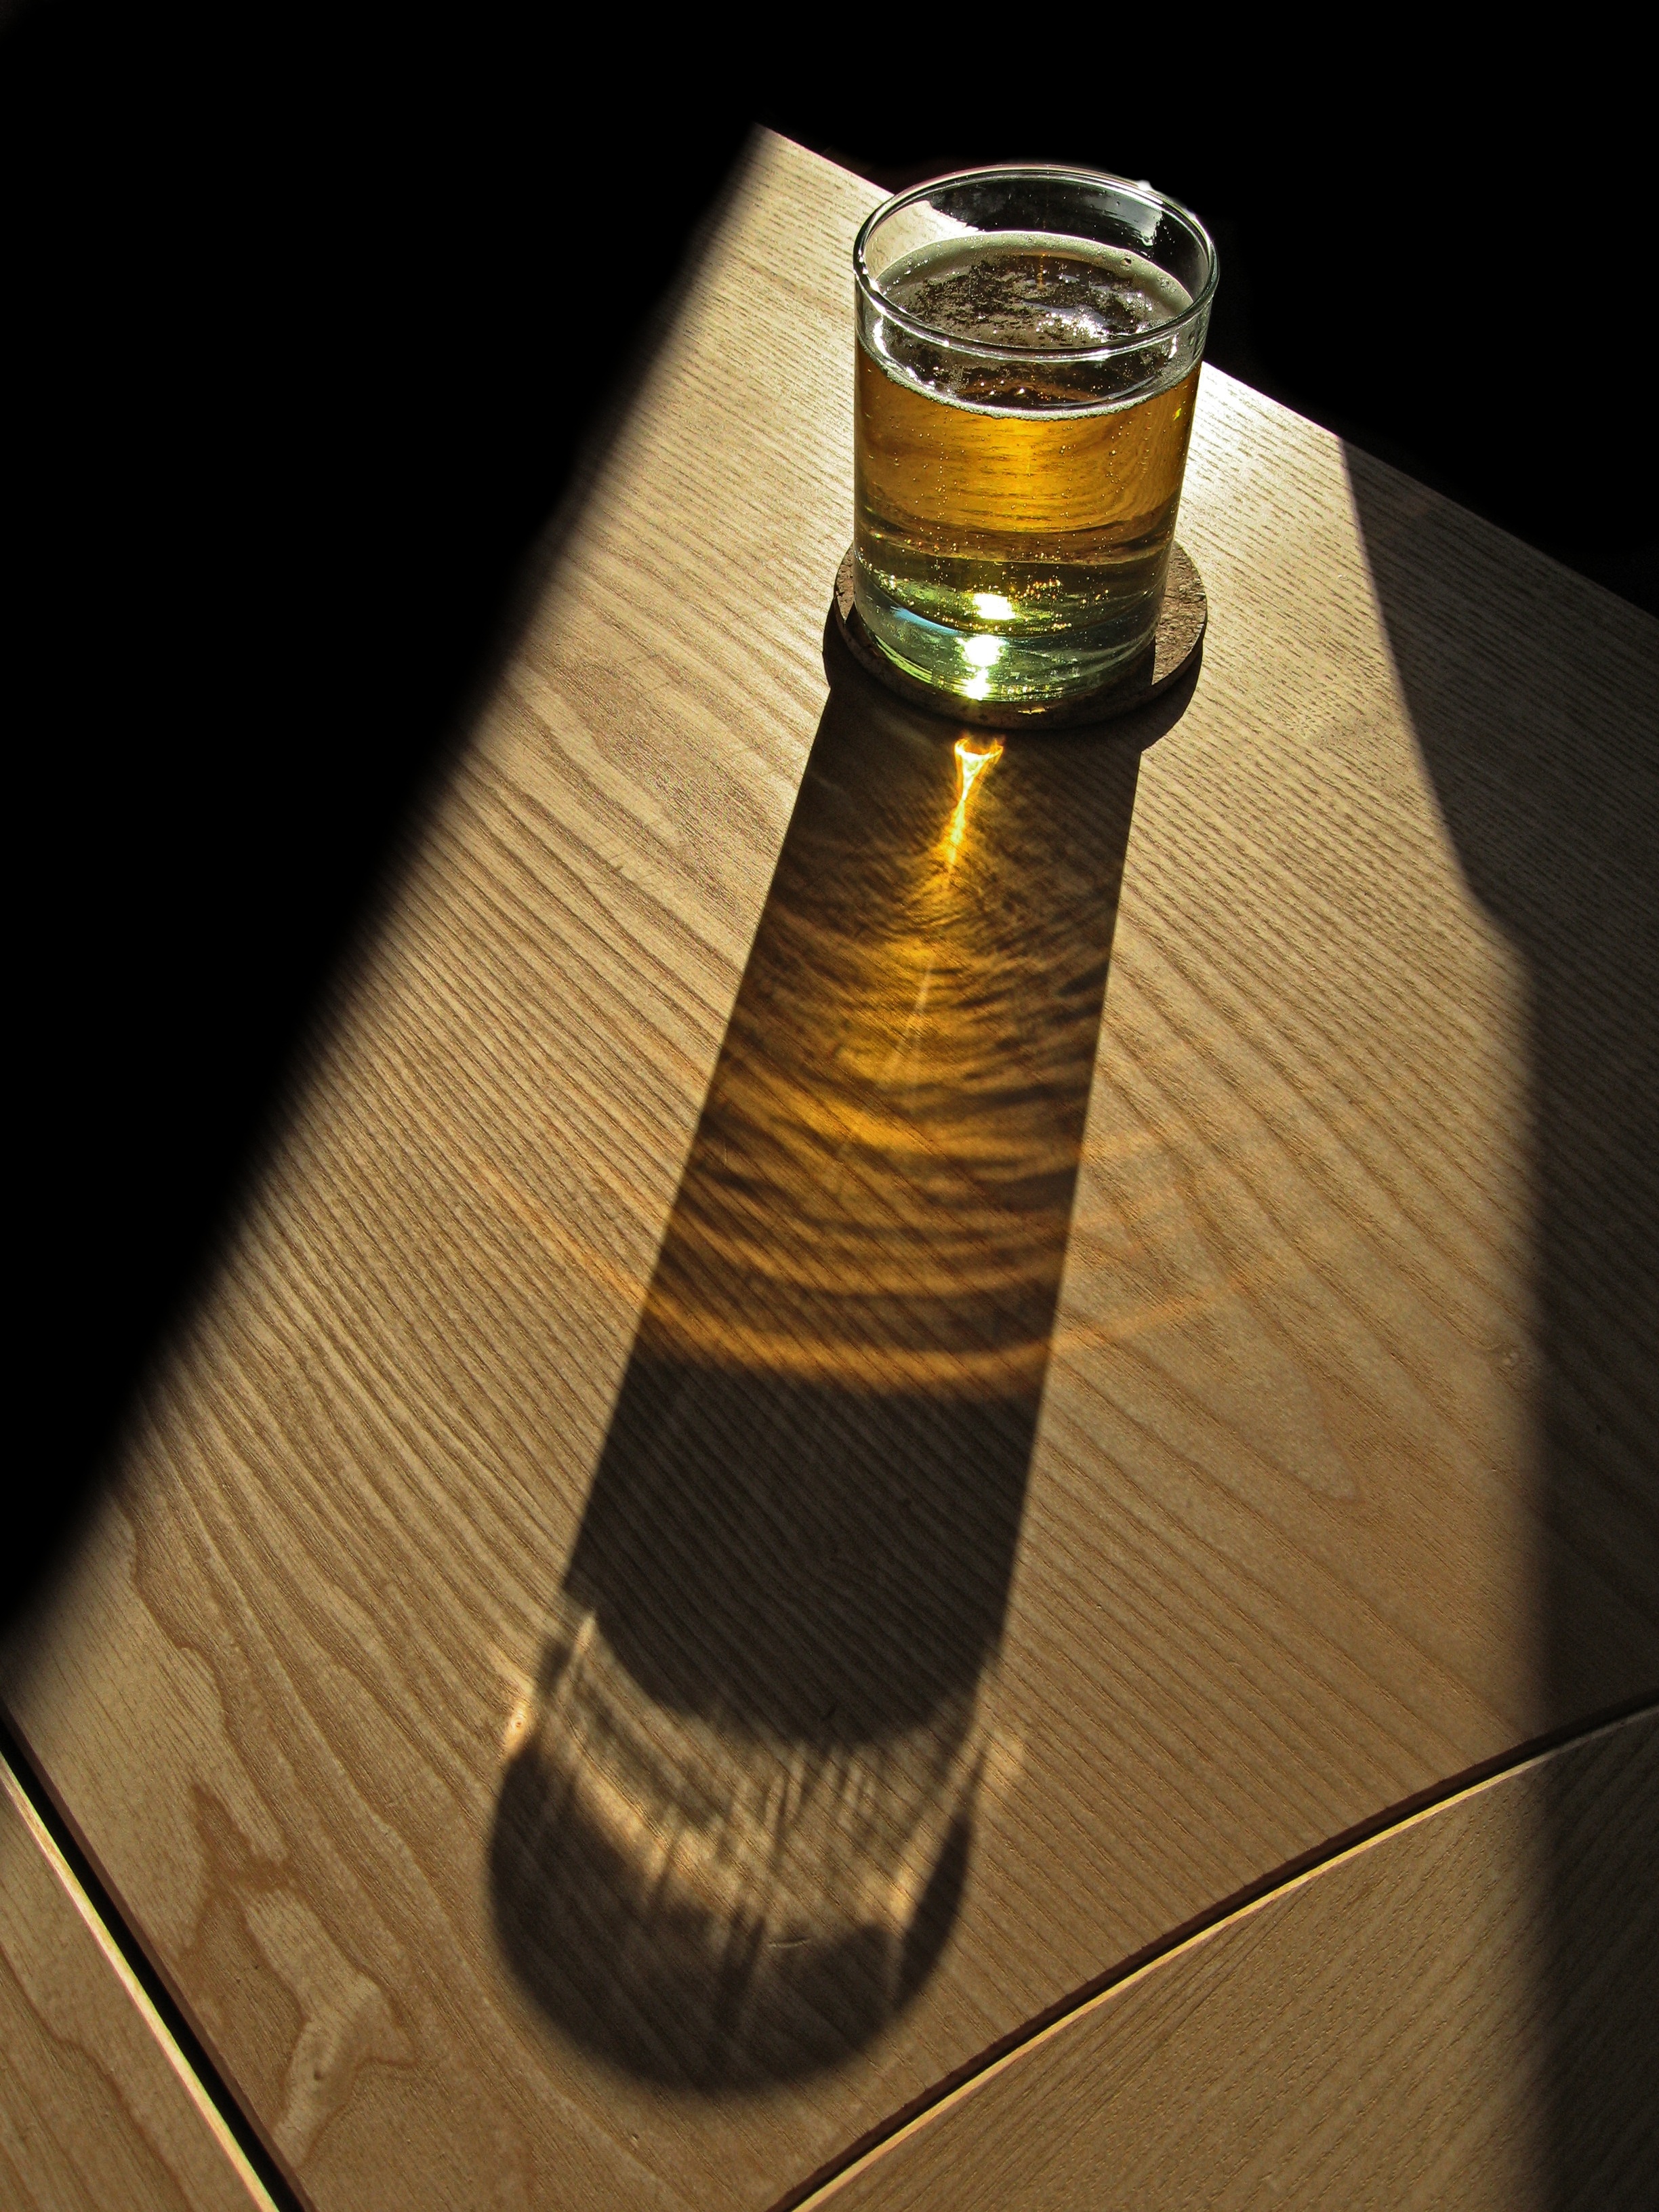
table, light, wood, grain, morning, guitar, glass, refraction, evening, lens, shadow, drink, bottle, furniture, yellow, lighting, optics, beer, bubble, alcohol, sparkle, close up, long shadow, reflect, lager, cool, refreshment, horizontal, thirst, shape, cider, optical, macro photography, refresh, refract, quench, low light, low sun, convex, string instrument, distilled beverage, plucked string instruments, drinkware